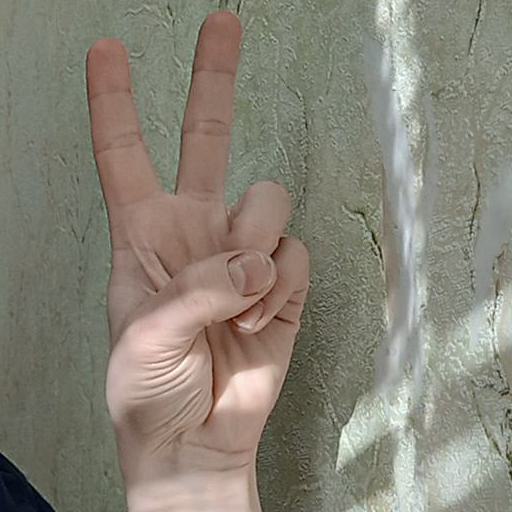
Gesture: peace